Billy Ze Kick

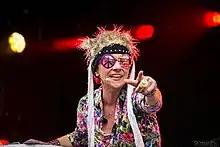
Billy Ze Kick at ParkRock Festival 2015

Billy Ze Kick were a French alternative rock band formed in 1990. Formed as "Billy Ze Kick Et Les Gamins En Folie", they split in 1994 after only one album. The singer, Nathalie Cousin, continued with a solo album under the abbreviation BZK. They reunited in 2000, releasing a new album on the next year, and remaining active as of the end of 2006. The name of the band is probably taken from the title of a book by Jean Vautrin, later adapted in to a film on 1985).